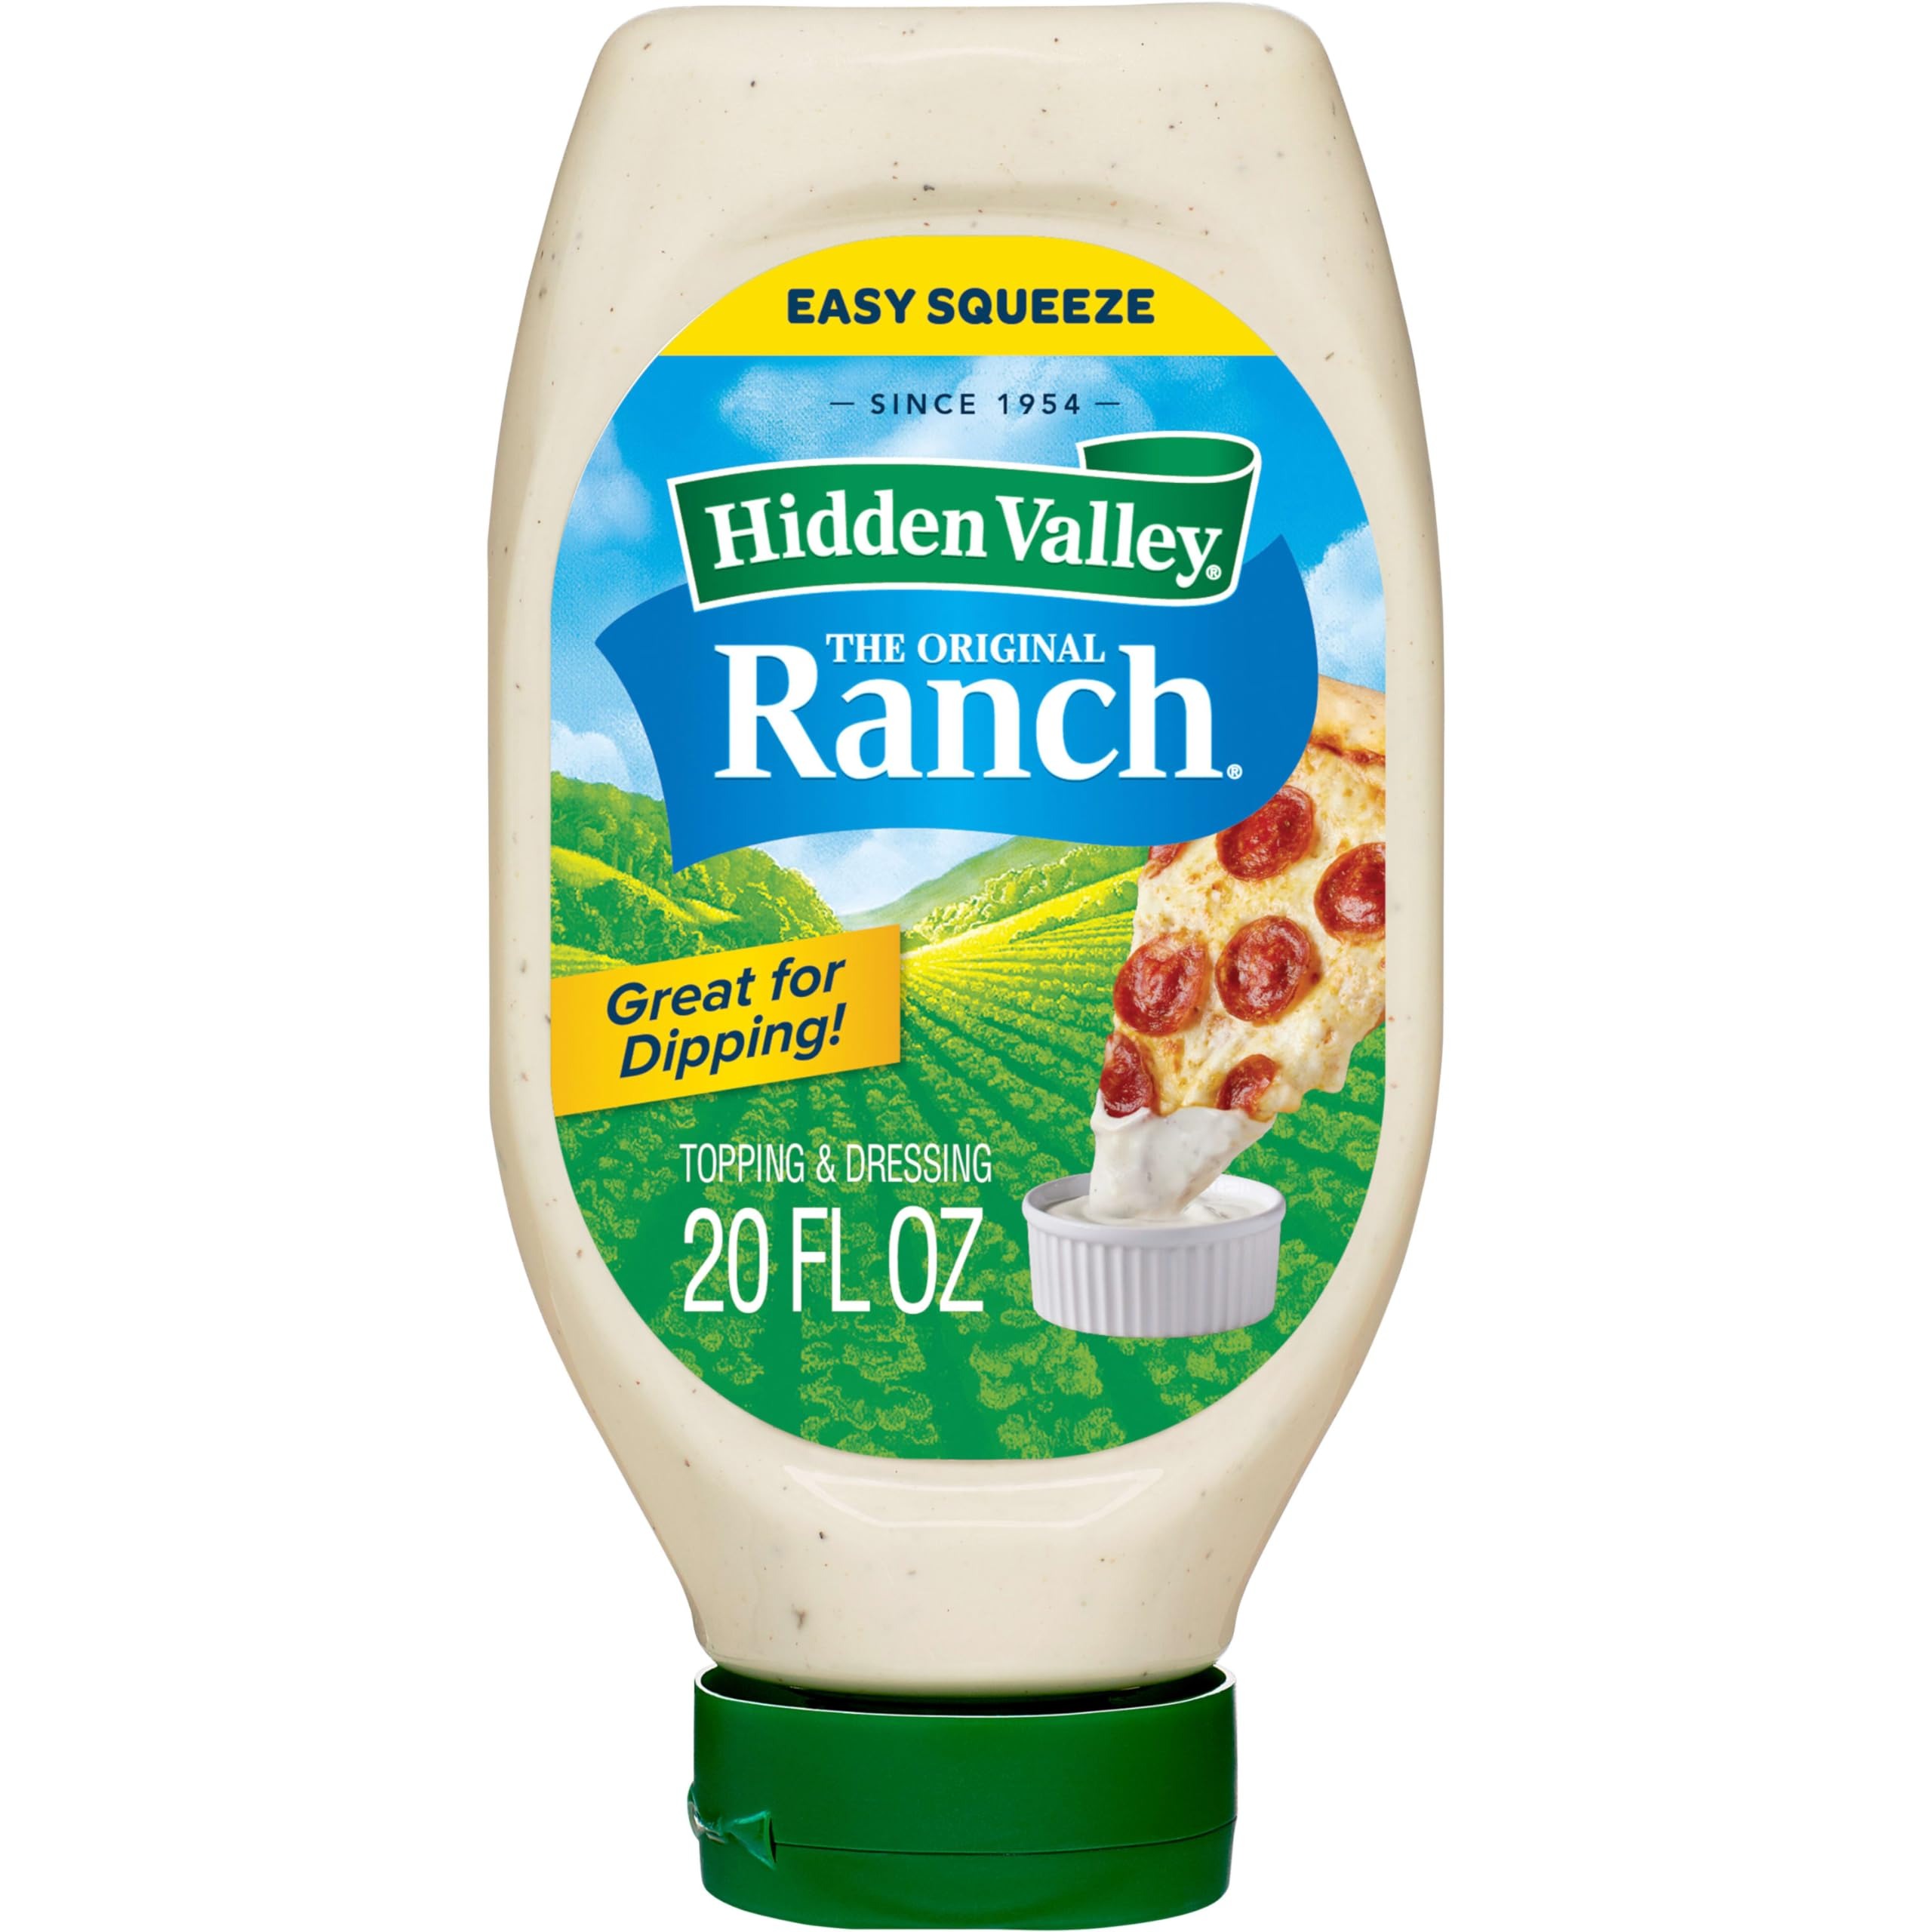
Item Name: Hidden Valley Easy Squeeze Original Ranch Salad Dressing and Topping, 20 Ounce Bottle (Package May Vary)
Bullet Point 1: RANCH DONE RIGHT: America’s favorite ranch is now even creamier and thicker, making it the perfect condiment for dipping, dunking or drizzling with pizza, wings and more; Packaging may vary
Bullet Point 2: GLUTEN FREE AND KETO-FRIENDLY: Perfect for school lunches or backyard BBQs this classic gluten free and keto-friendly salad dressing is a crowd pleaser as America's #1 selling Ranch dressing
Bullet Point 3: EASY SQUEEZE: The kid friendly bottle makes it easy for the whole family to enjoy Ranch flavor as a delicious salad topping or veggie dip
Bullet Point 4: CONDIMENT: Use as a topper on burgers sandwiches and wraps to refresh your meal prep or weeknight routine or as a dip with chips pizza and chicken strips
Bullet Point 5: DINNER MADE EASY: Add instant flavor to your favorite salad, meal or side dish with a touch of creamy Hidden Valley Original Ranch Dressing
Value: 20.0
Unit: Fl Oz

Price: 5.29